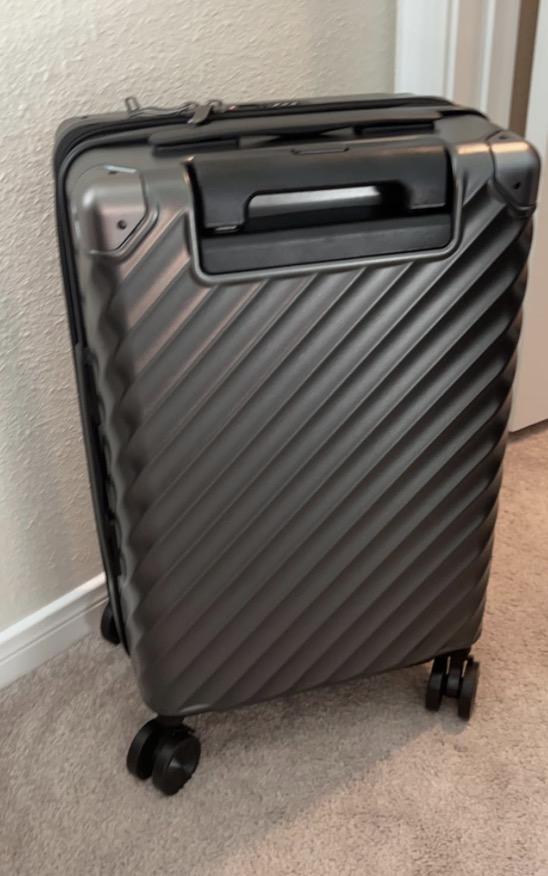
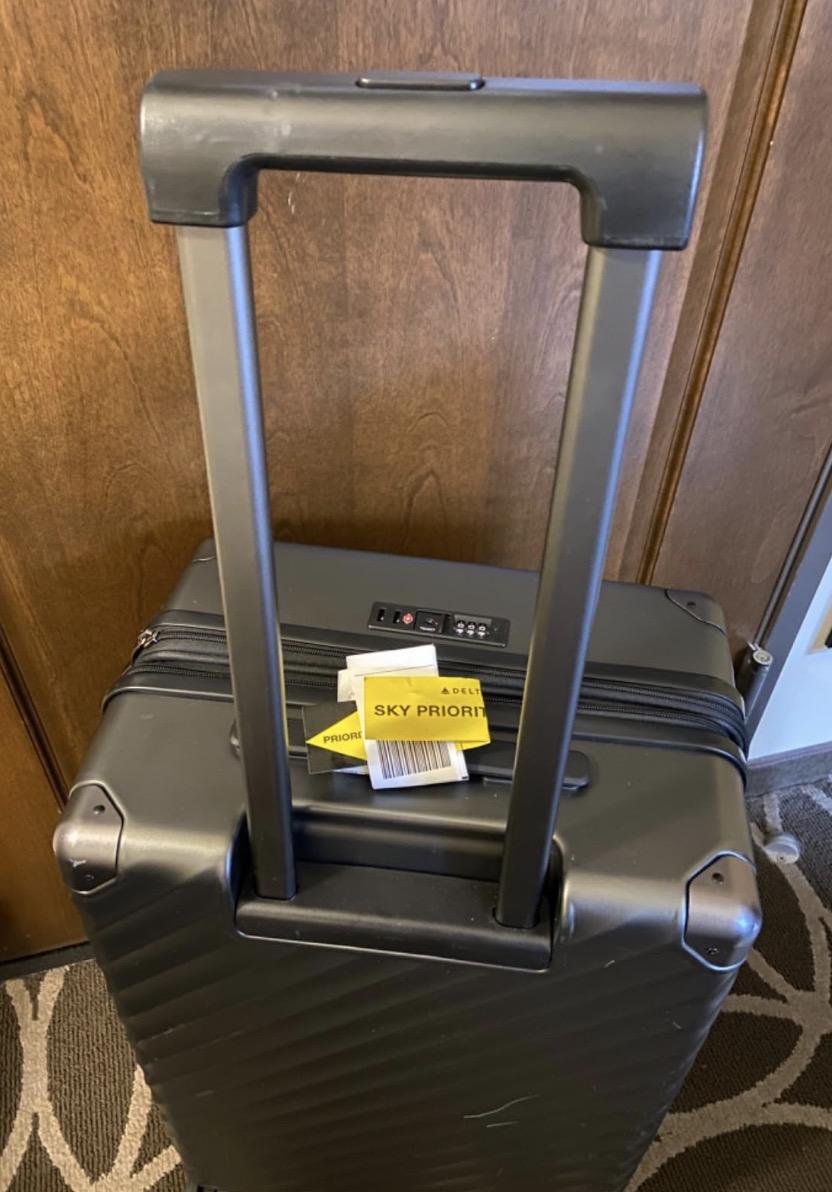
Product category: misc
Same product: yes